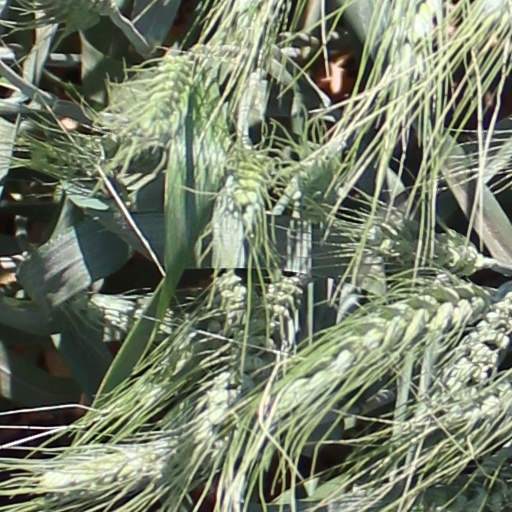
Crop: wheat